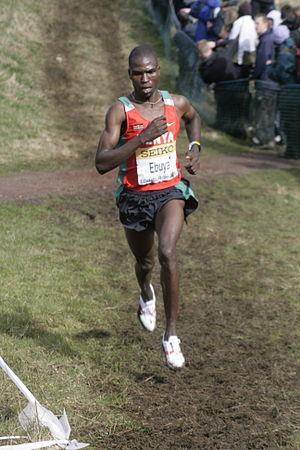
Joseph Ebuya est un athlète kényan spécialiste des courses de fond.